Hà Thị Cầu

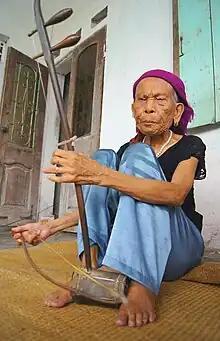
Xẩm maestro Hà Thị Cầu

Hà Thị Cầu (1928 - 3 March 2013) was a famous Vietnamese xẩm singer. Cầu was one of six traditional singers whose works were selected for study and preservation in the late 1990s.